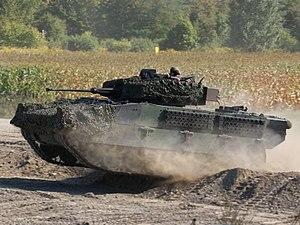
L'ASCOD est un véhicule de combat d'infanterie aux origines espagnoles, où il est nommé "Pizarro" et autrichiennes, où il est nommé "Ulan", en référence aux lanciers de cavalerie Uhlan.